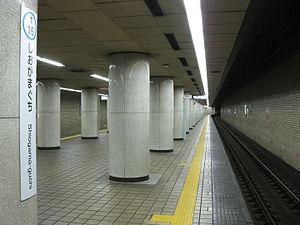
Shiogama-guchi est une station du métro de Nagoya sur la ligne Tsurumai dans l'arrondissement de Tempaku à Nagoya.